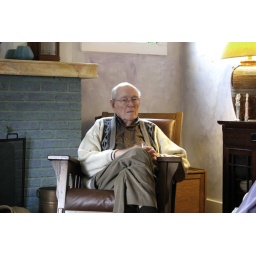
Norm in his favorite chair at our house